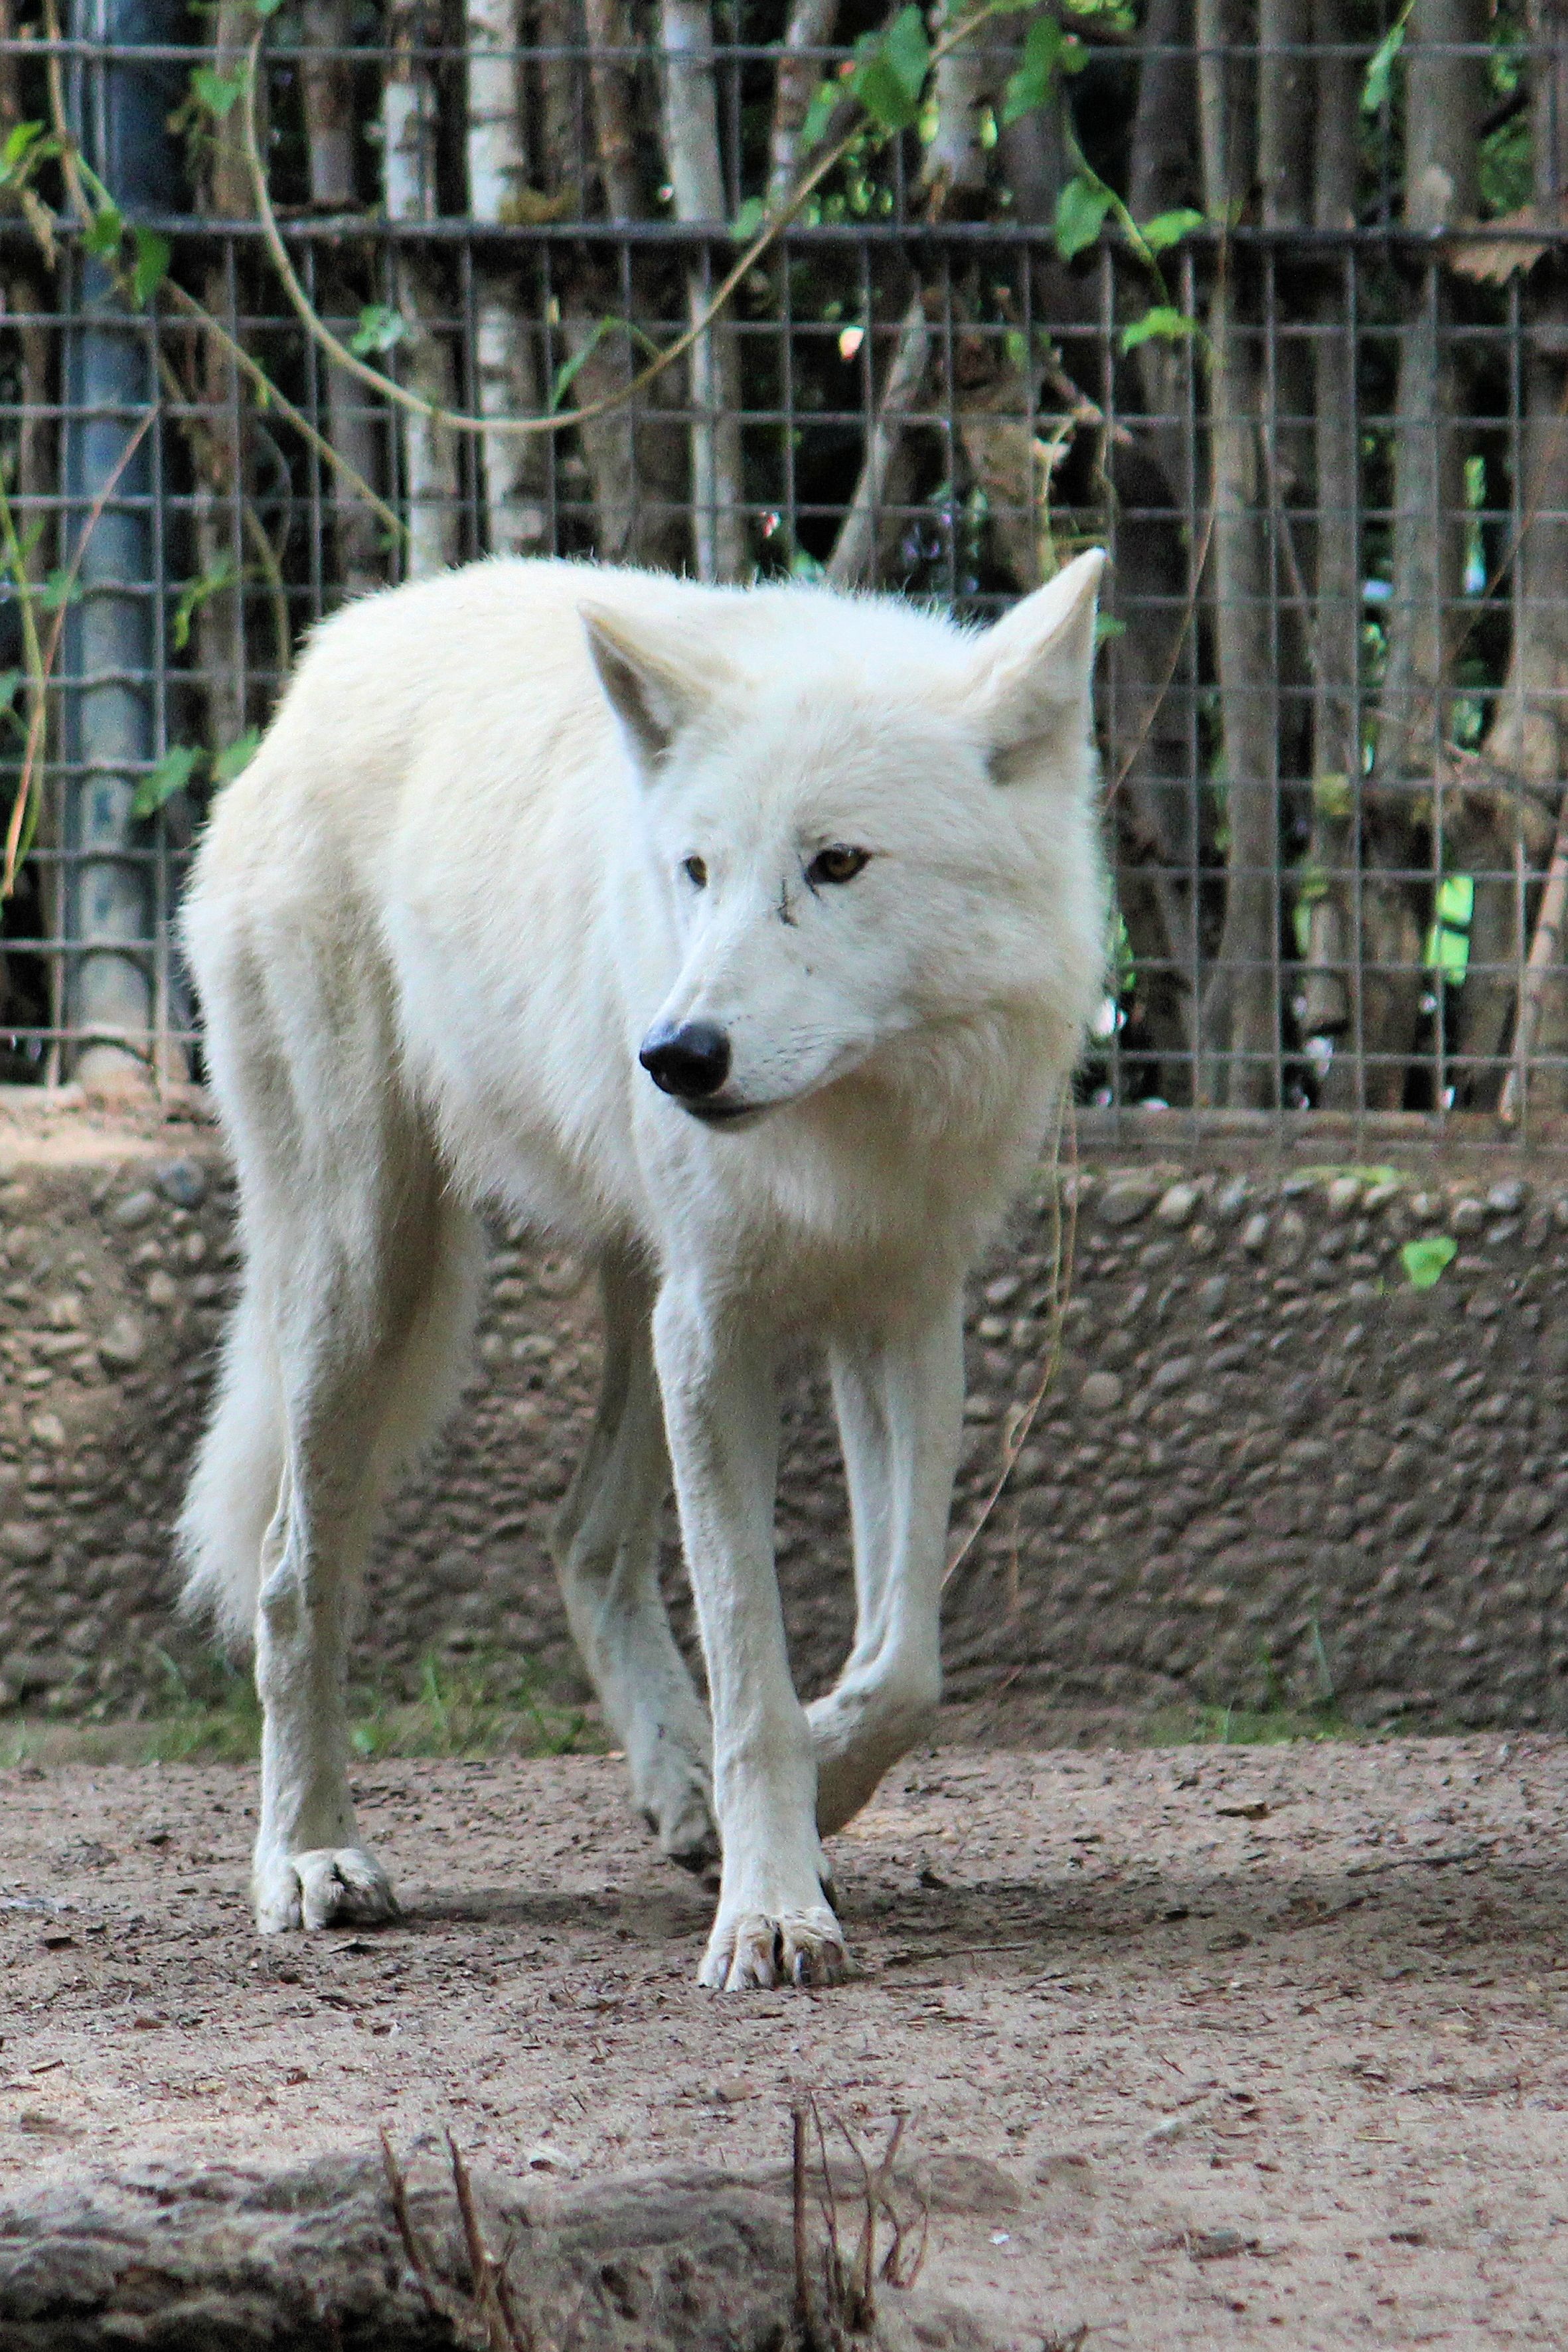
wildlife, zoo, mammal, wolf, vertebrate, berlin, animal world, white shepherd, dog like mammal, saarloos wolfdog, wolfdog, czechoslovakian wolfdog, dog breed group, greenland dog, west siberian laika, canis lupus tundrarum, berger blanc suisse